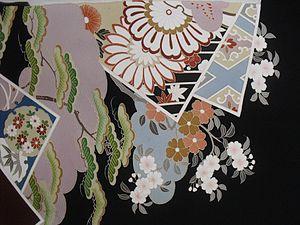
Un exemple de Yûzen-Moyô par Hayashida Hideo (Kyôto, 1958-2015)
Miyazaki Yûzensai est un peintre japonais de Kyôto.